Agriculture in Nigeria

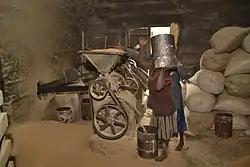
Women working in the mill. The husk and bran of the parboiled rice are removed to give the white grain in south east Nigeria.

Palm oil is high in carotenes, which are precursors to vitamin A, tocopherols, and antioxidants, palm oil is mostly used for cooking and frying in Nigeria. It has led to interest in using palm oil as a natural source of vitamin A in Africa.